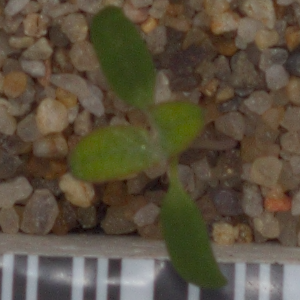
Label: fat_hen